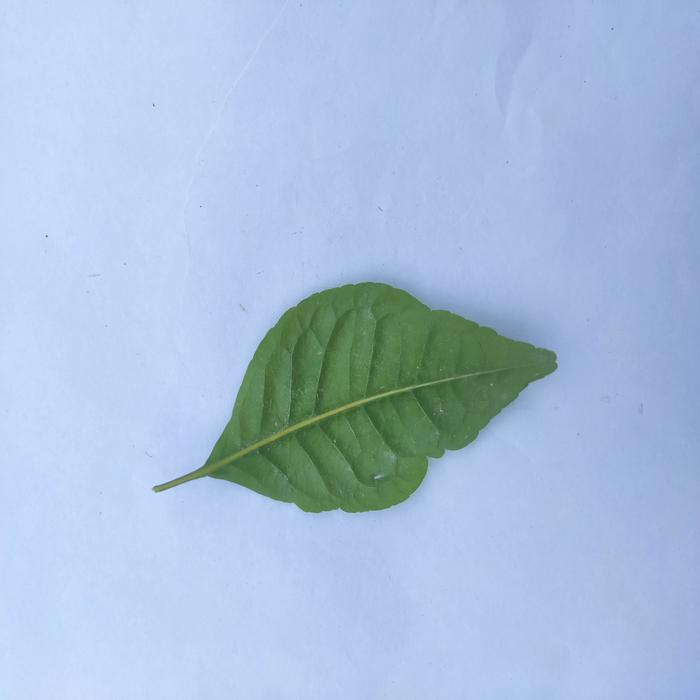
Crop: Aegle Marmelos
Leaf condition: Healthy_Leaf